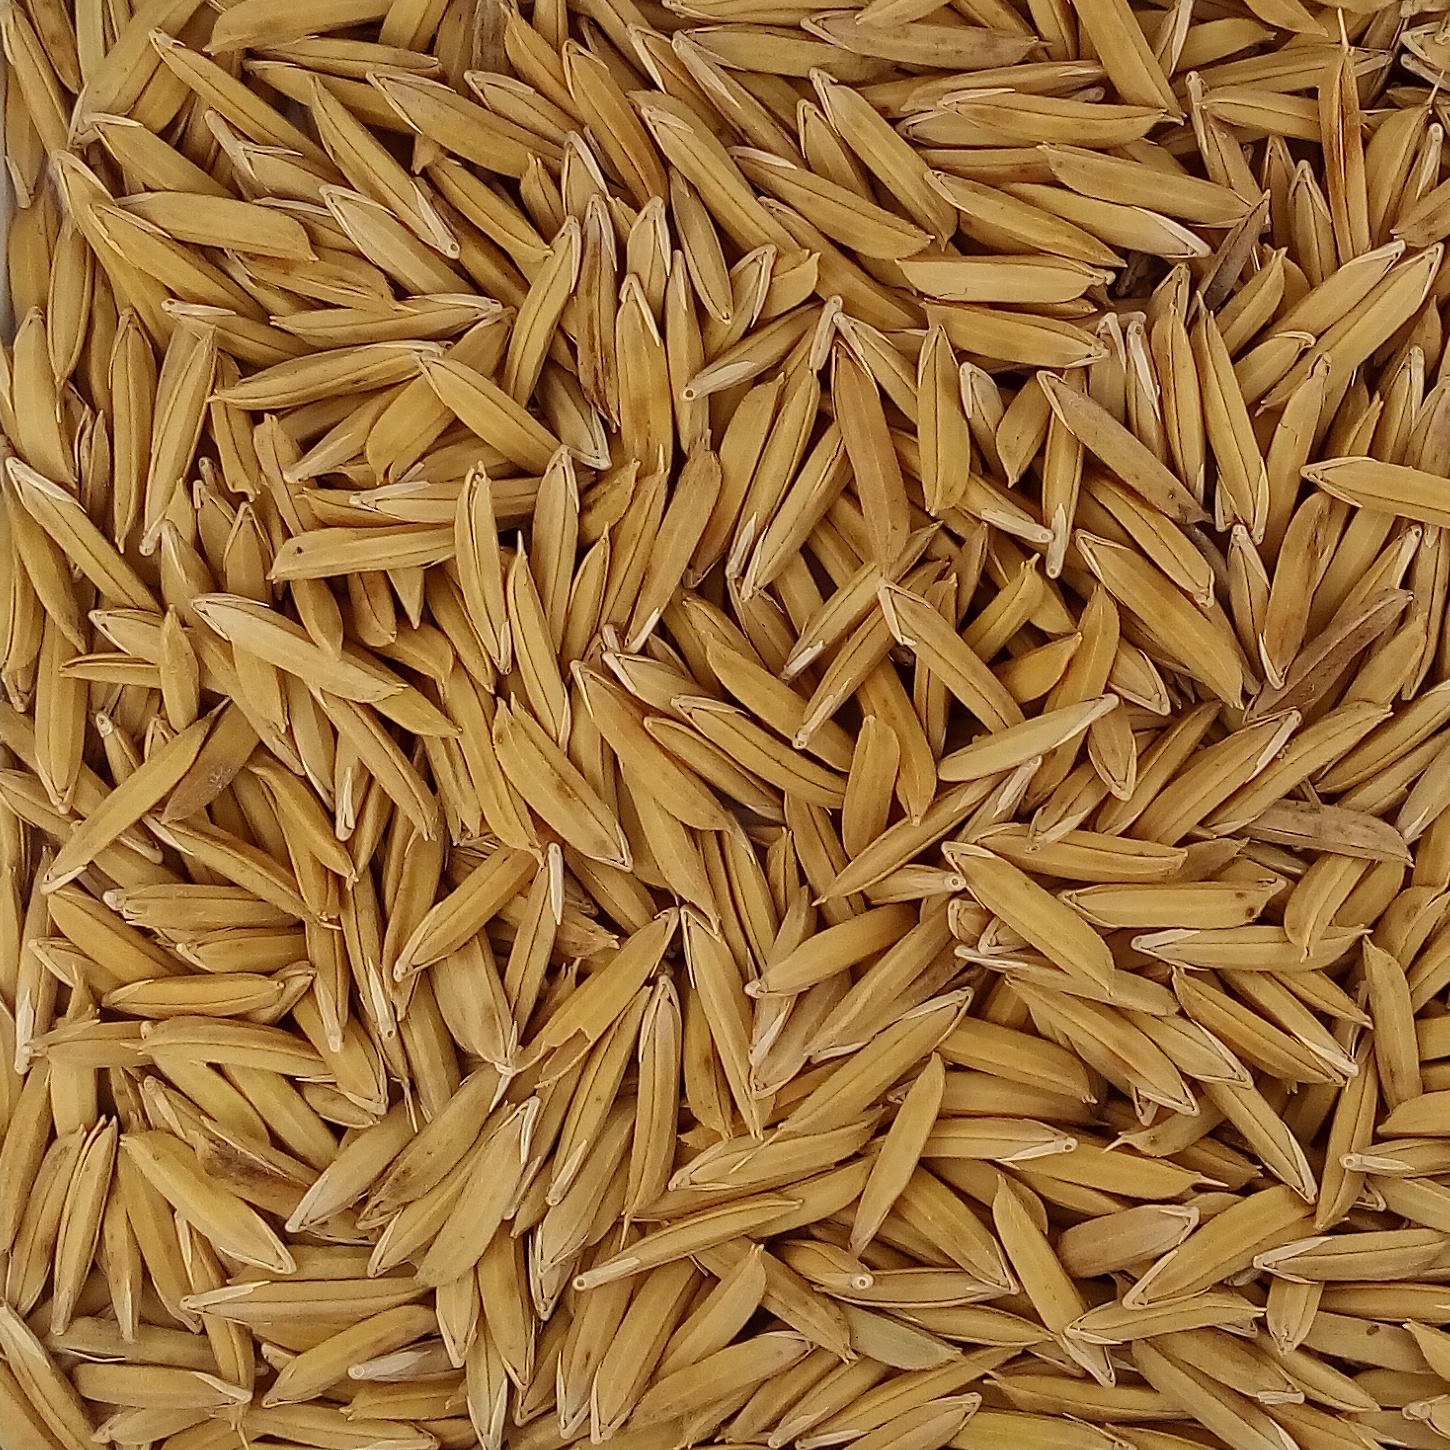
Rice seed variety: 1121